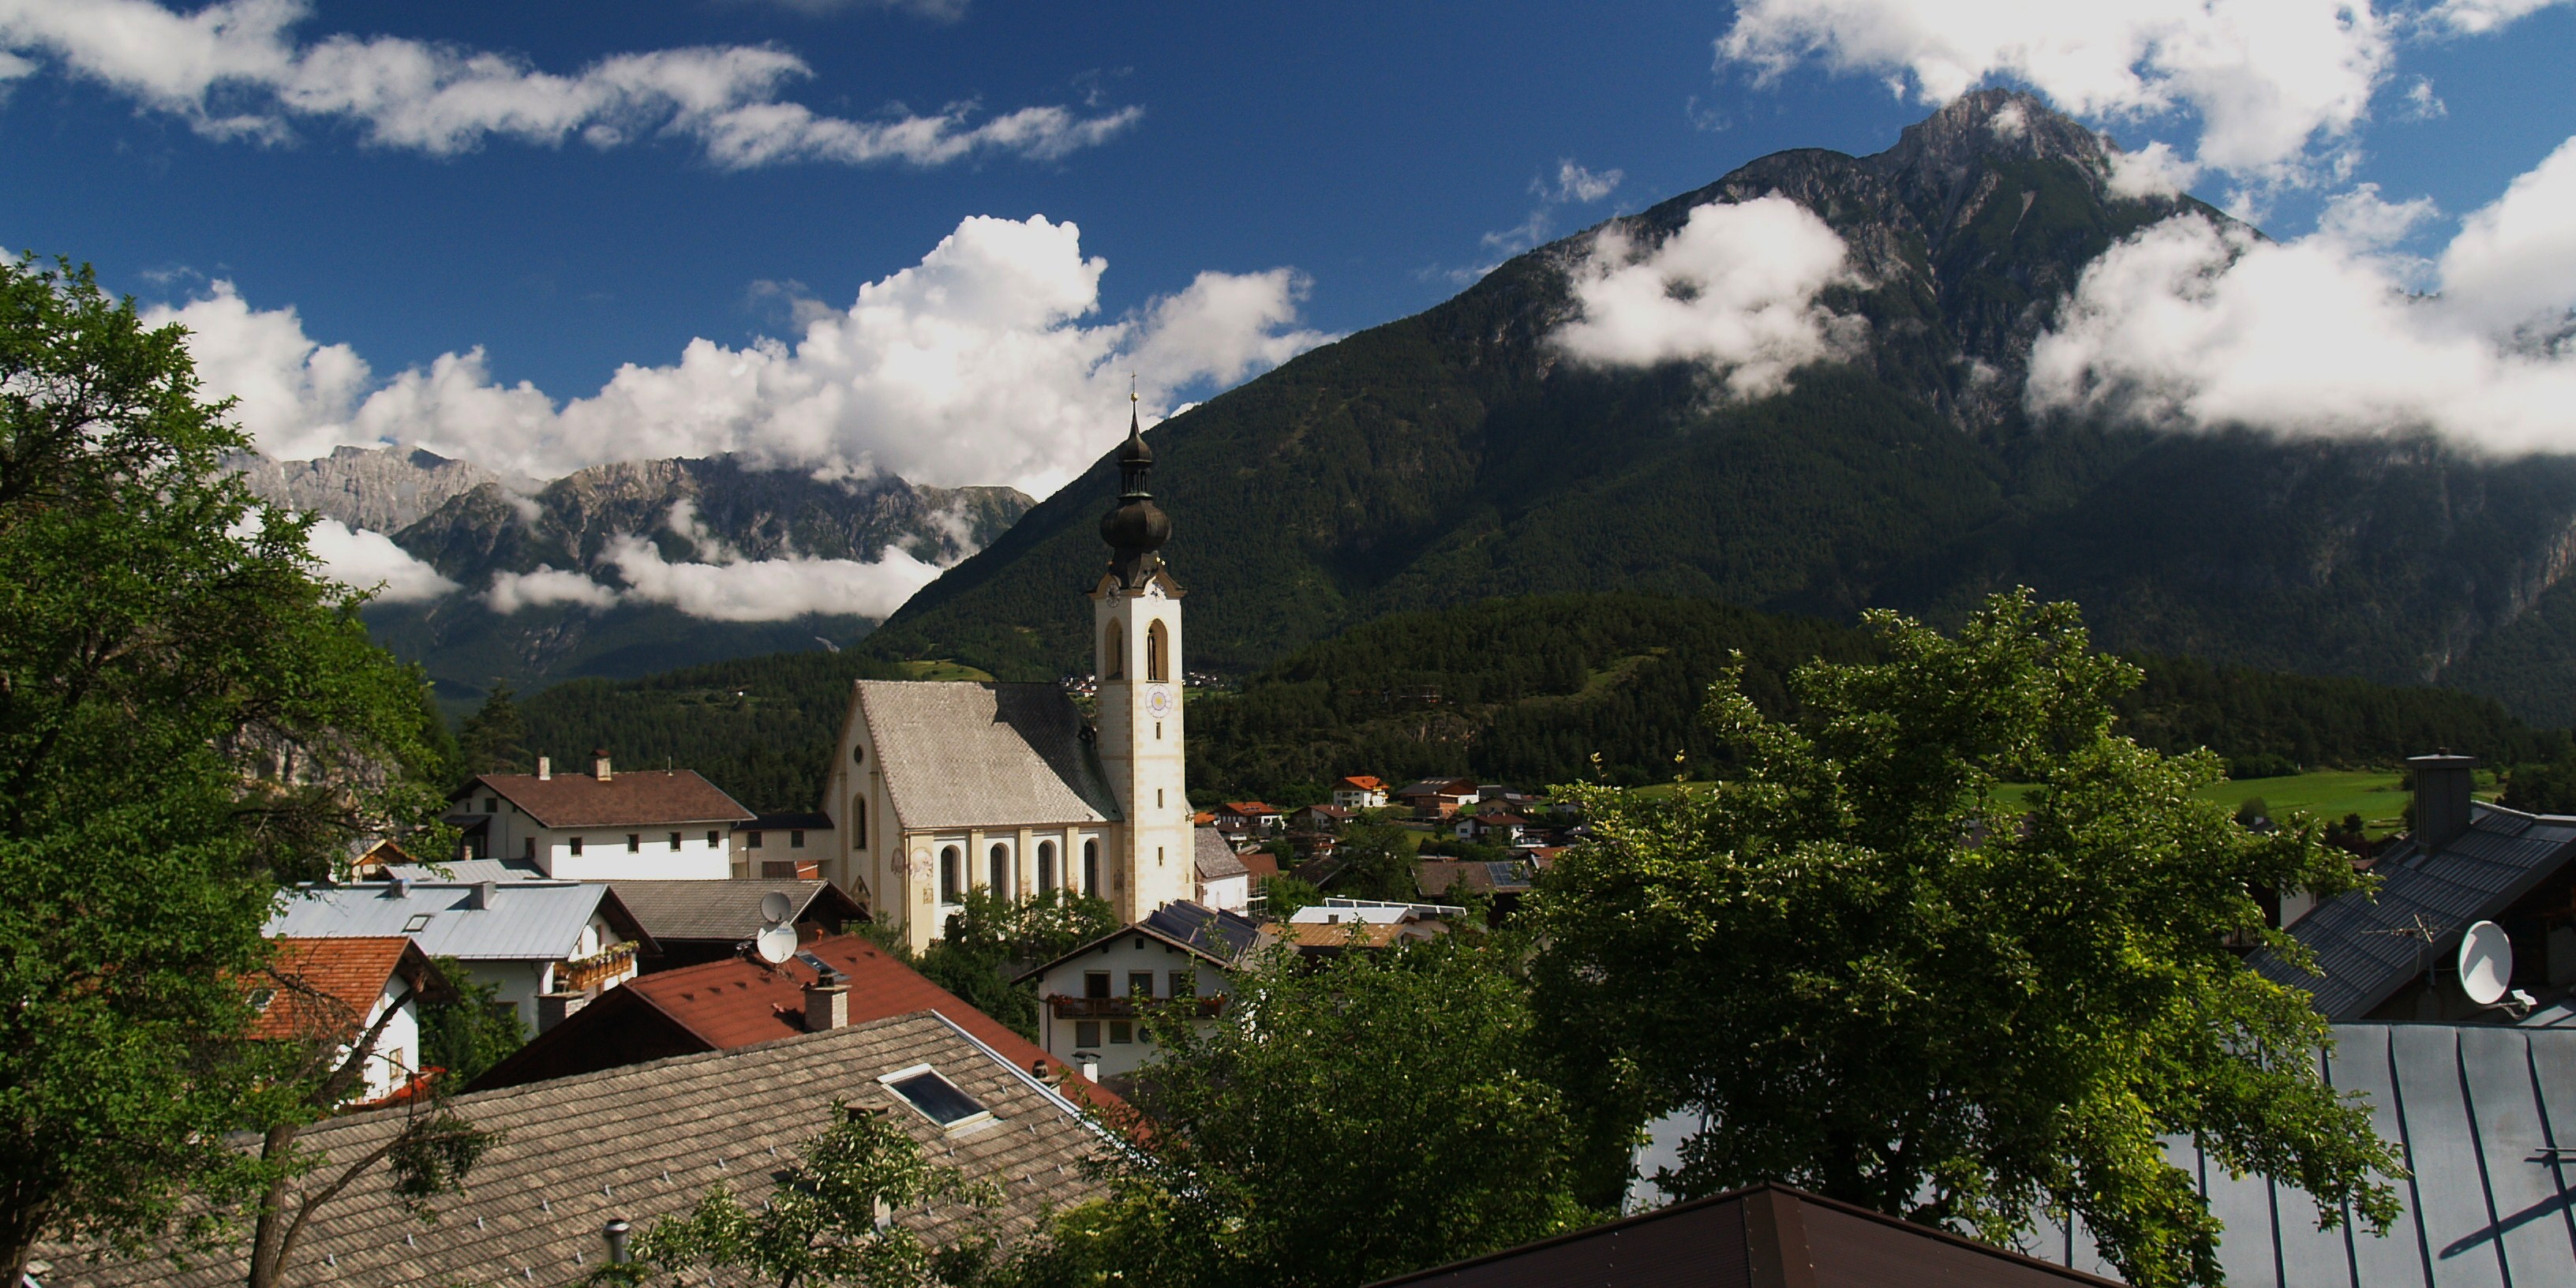
mountain, house, town, mountain range, vacation, village, church, tourism, alps, estate, tyrol, rural area, arzl im pitztal, residential area, mountainous landforms, oberland